Le signorine dello 04

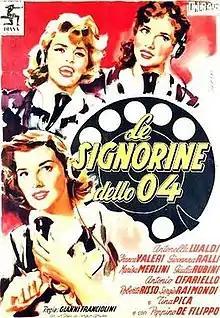

Le signorine dello 04 ("The ladies of the 04") is a 1955 Italian romantic comedy-drama film directed by Gianni Franciolini.